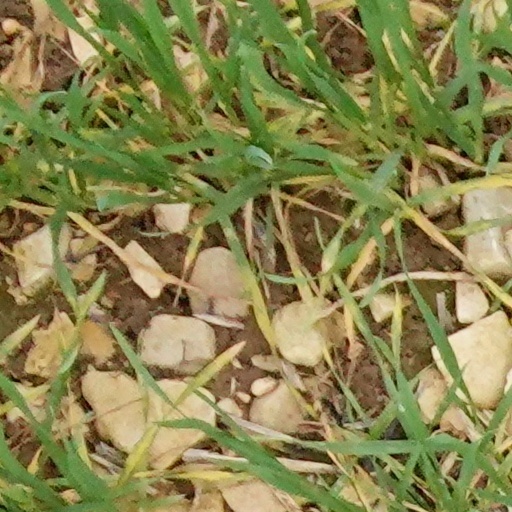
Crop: wheat